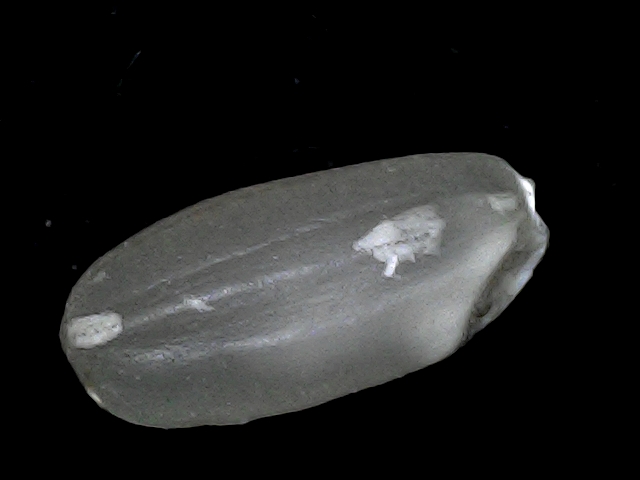
Rice variety: BD52